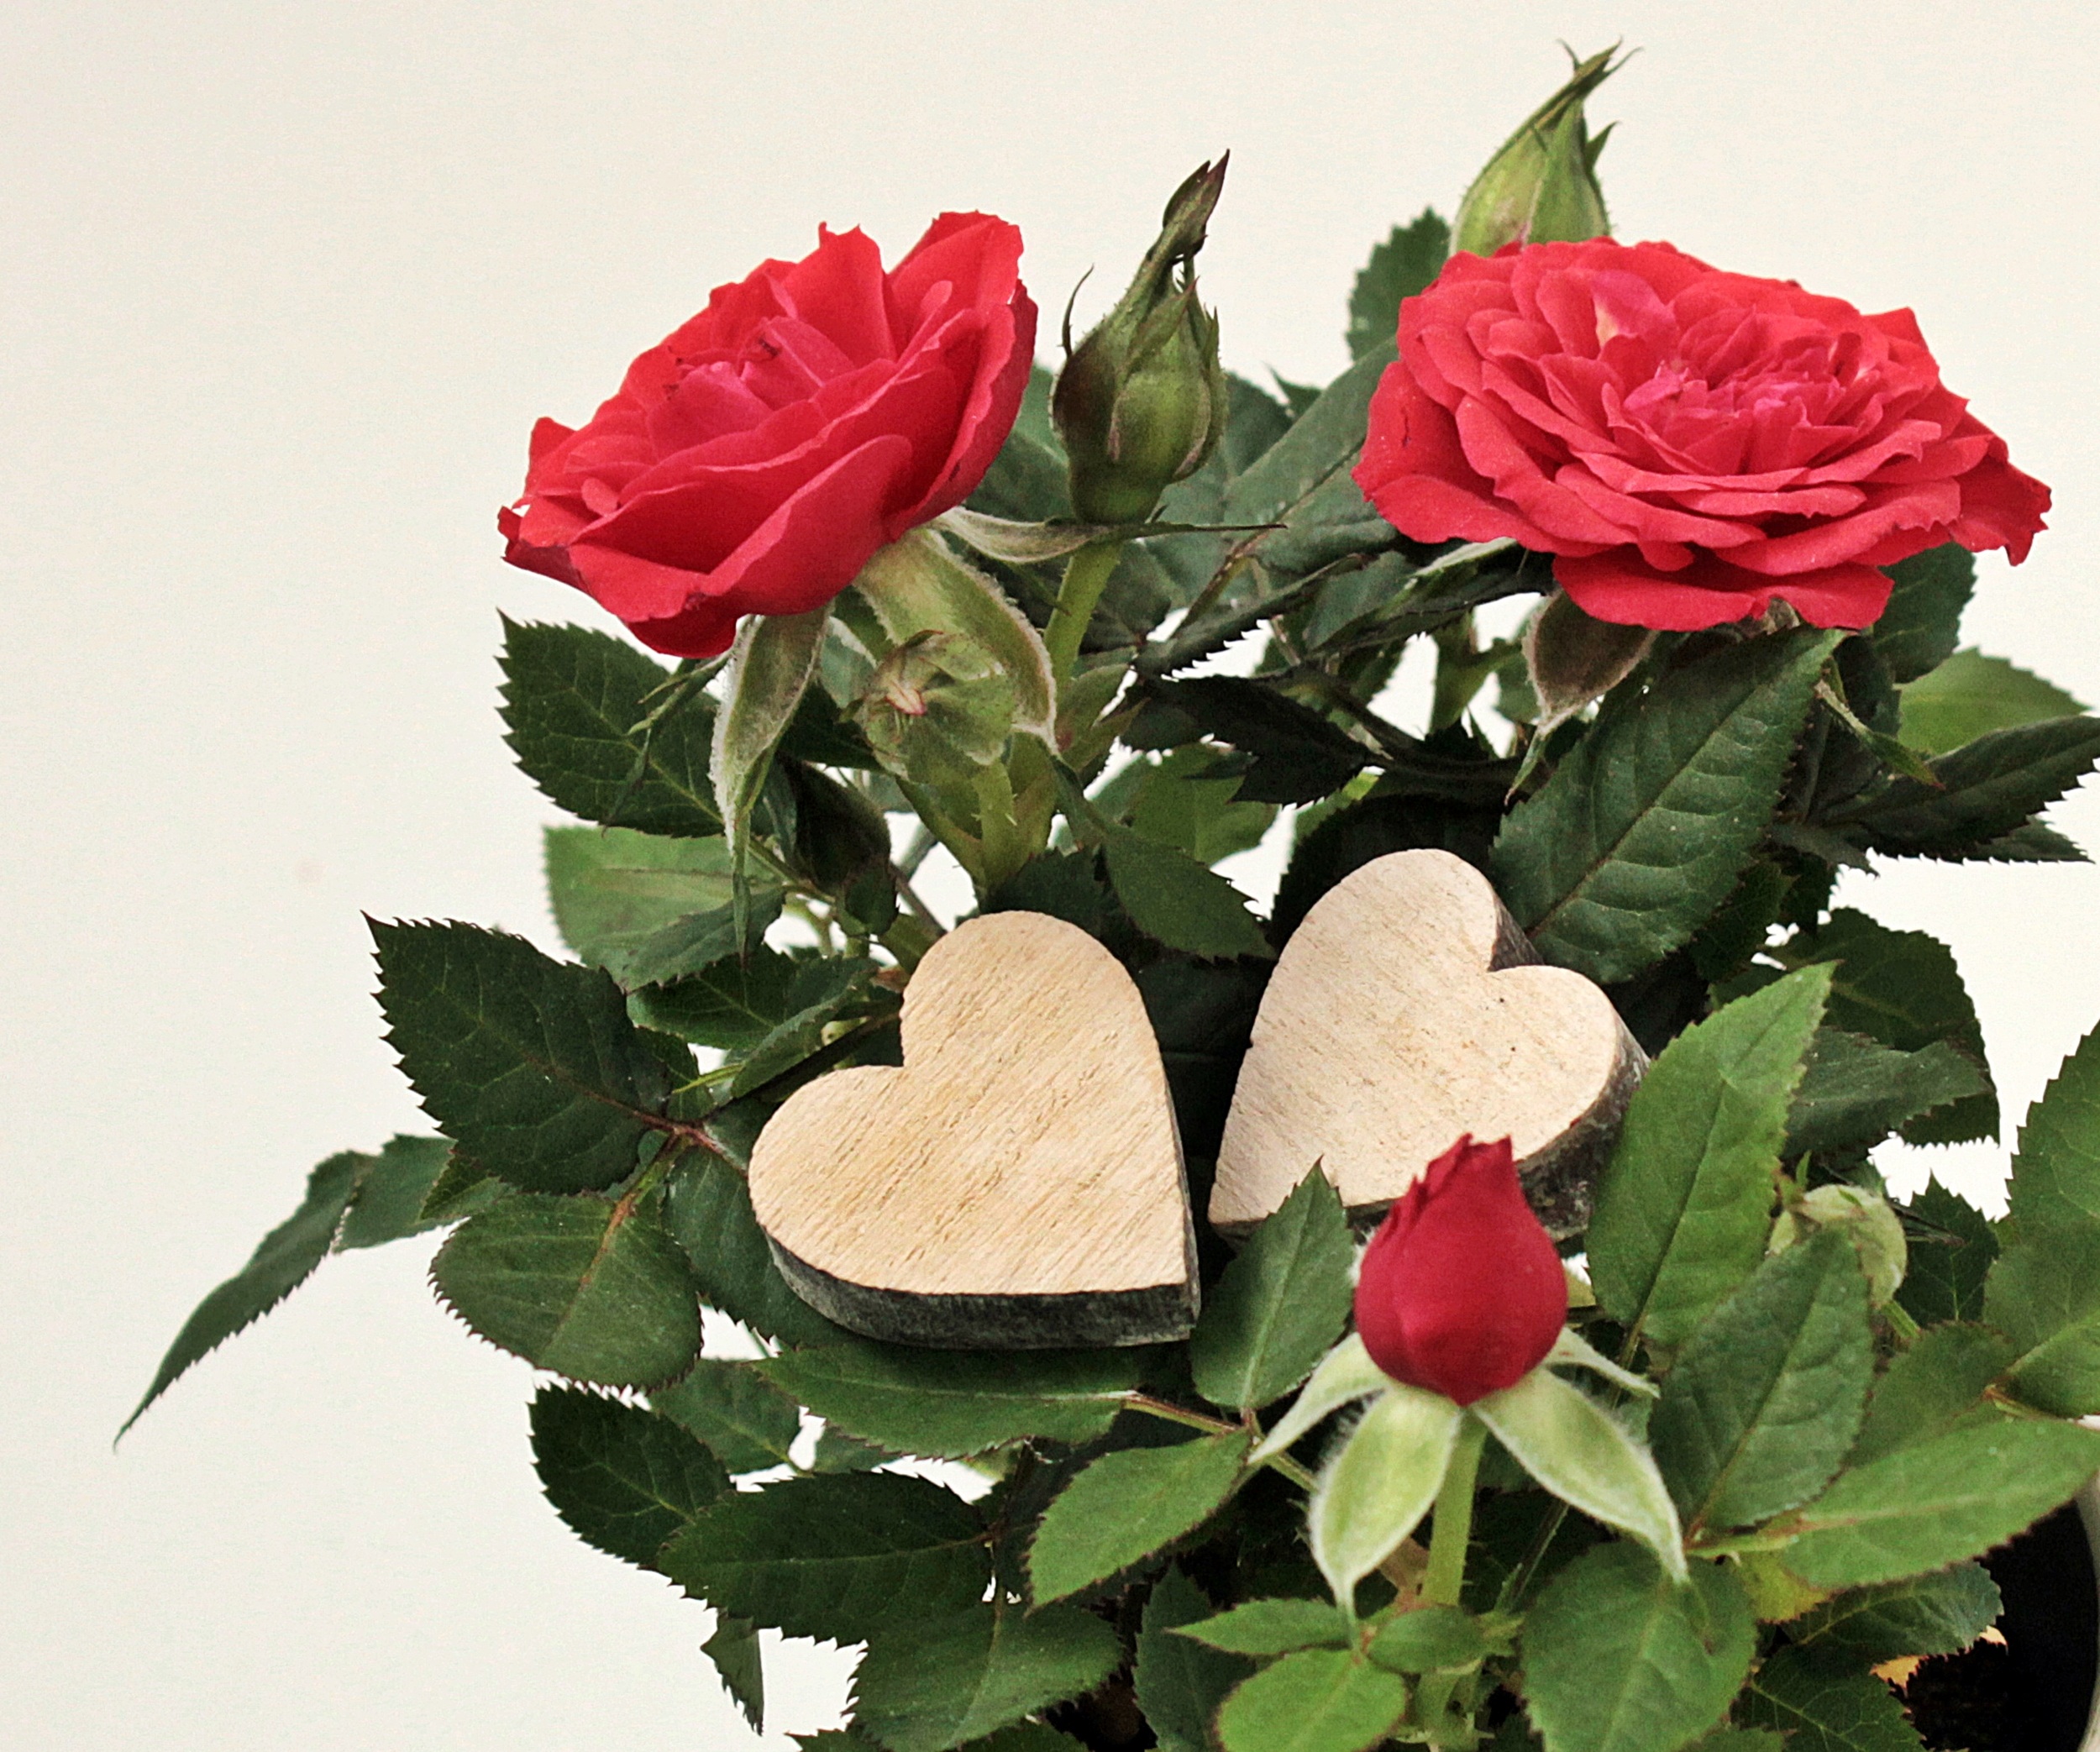
plant, flower, petal, love, heart, rose, red, flora, red rose, thank you, heart shaped, mother, shrub, mama, floristry, gratitude, greetings, peony, flowering plant, garden roses, rose family, mother's day, wooden heart, about love for mother's day, land plant